Tropical Storm Dorothy

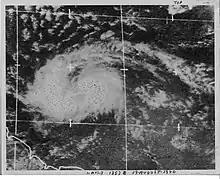
Satellite image of the storm east of the Lesser Antilles

Tropical Storm Dorothy was the deadliest tropical cyclone of the 1970 Atlantic hurricane season. The fourth named storm and fifth tropical storm or hurricane of the season, Dorothy developed on August 17 from a tropical wave to the east of the Lesser Antilles. It tracked west-northwestward throughout its entire duration, and despite forecasts of attaining hurricane status, Dorothy reached peak winds of 70 mph (110 km/) – slightly below hurricane status. The storm struck Martinique on August 20, and subsequently began a gradual weakening trend in the Caribbean Sea. On August 23, Dorothy dissipated south of Hispaniola.